Allan Roy Dafoe

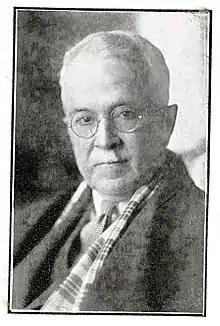
Dafoe

Allan Roy Dafoe, OBE (29 May 1883 – 2 June 1943) was a Canadian obstetrician, best known for delivering and caring for the Dionne quintuplets, the first quintuplets known to survive early infancy.